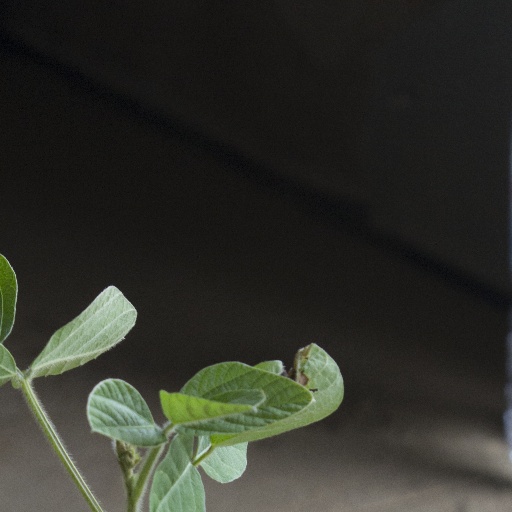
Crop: soybean